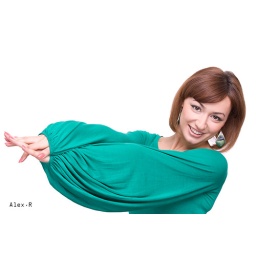
Portrait of the beautiful girl in green isolated over white